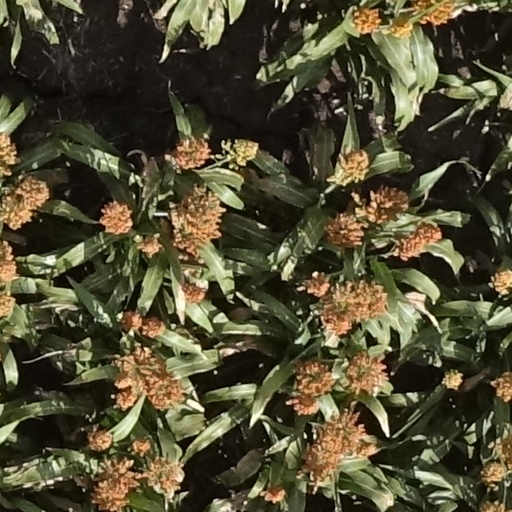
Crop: sorghum